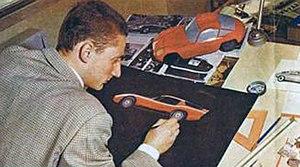
Ercole Spada est un designer automobile Italien. Ses créations les plus notables ont été faites dans les années 1960, pour la maison de design Zagato, où Ercole Spada était styliste en chef. Durant cette période, il réalise des voitures de sportives pour Aston Martin, Ferrari, Maserati, ainsi qu'Alfa Romeo, Abarth, Fiat et Lancia.